Stoney Trail

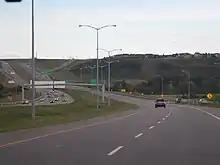
Stoney Trail crossing the Bow River in southern Calgary.

On March 2, 2009, the Alberta Government announced construction would be proceeding on the remaining portion of the East Freeway from 17 Avenue SE to Highway 22X, as well as improvements to the existing Highway 22X roadway between that location and just east of the Macleod Trail (Highway 2A) interchange. This portion, like the northeastern portion, was built as a P3. Three firms bid on the contract: Chinook Partnership, SEConnect and SE Calgary Connector Group. The winning bid of $769 million was submitted by Chinook Roads Partnership. Chinook Roads Partnership will also be responsible for maintenance of this portion of the Ring Road, as well as maintenance of Deerfoot Trail between Highway 22X and Highway 2A for 30 years after construction completion.